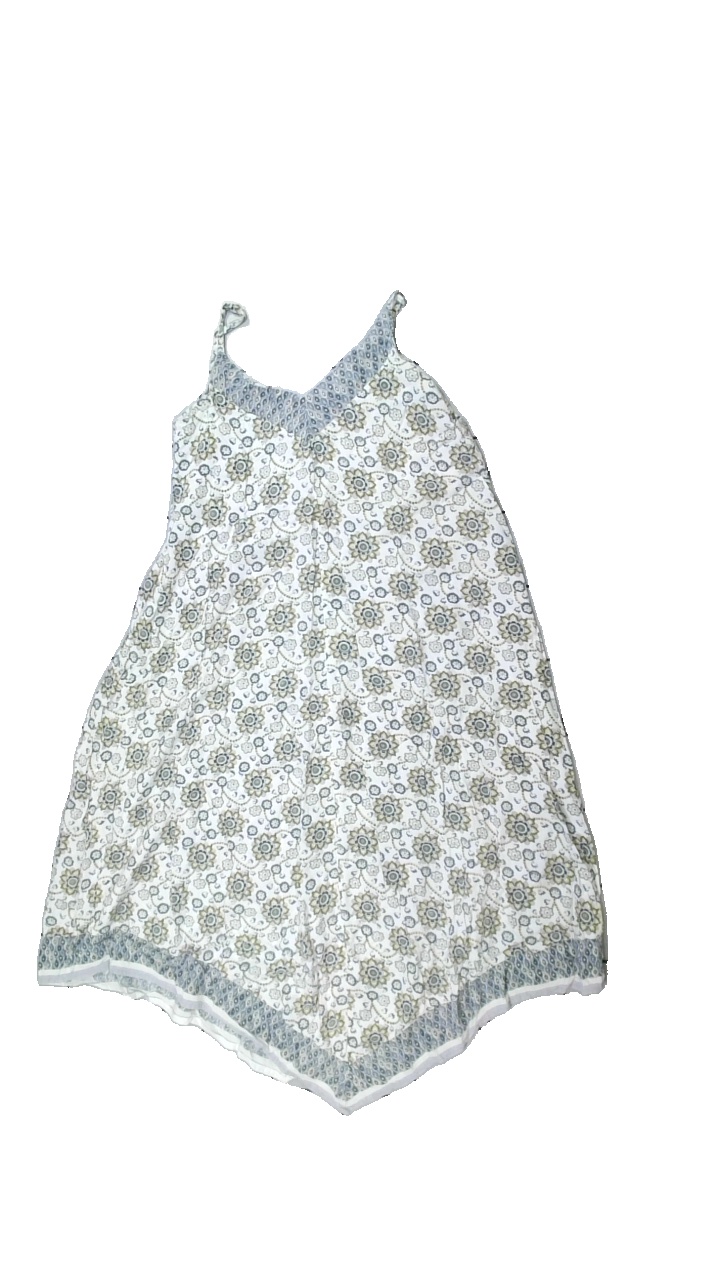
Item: Dress (Ladies)
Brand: Missing
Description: Lång klänning med blommigt mönster
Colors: White, Green, Blue, Grey, Yellow
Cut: V-collar
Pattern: Floral print
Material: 100% viskos
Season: All
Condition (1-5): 5
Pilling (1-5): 5
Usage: Reuse
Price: <50